Shibori

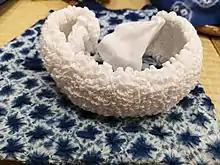

There are many ways to create , with techniques generally grouped into three categories: , tied or bound resists; , wax resists; and , resists where the fabric is folded and clamped between two carved wooden blocks. Most techniques recognised within these three categories have names and a number of varieties of technique.